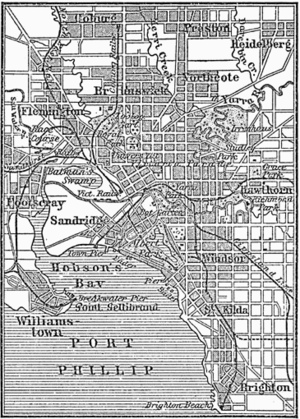
L'histoire de Melbourne détaille le développement de cette cité depuis le début de la colonisation jusqu'à son épanouissement en un centre commercial et financier moderne, seconde plus grande cité de l'Australie.